Merveilleux scientifique

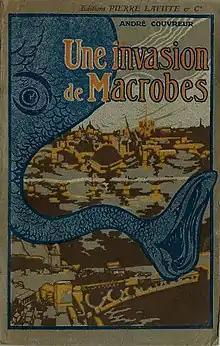
In the early 20th century, science made it possible to dramatically increase the size of microbes. ', a mad scientist in his own right, literally carries out the experiment. Cover of 's novel ', published in 1910 by Éditions Pierre Lafitte.

Popular enthusiasm for new scientific and pseudo-scientific theories was embraced by authors and subsequently translated into adventure novels. Objective evaluations of theories were prioritized in these works. Non-scientist writers of merveilleux-scientifique tales, such as doctors André Couvreur and , drew inspiration from popular science magazines. At the close of the 19th century, Percival Lowell, an American businessman and amateur astronomer, fervently argued for the presence of canals on Mars. This idea of a Martian civilization captivated French novelists, further popularizing Lowell's theories. Despite not believing in the existence of such canals, French astronomer Camille Flammarion shared in the belief that life existed on Mars. In 1889, the novel "Uranie" was published, which describes the journey of an astronomer through the stars, with Mars as one of the stages.